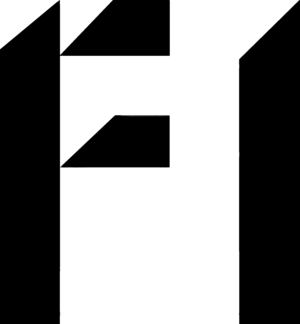
Logo de F1 de 1990 à 1992.
ČT1 est une chaîne de télévision généraliste nationale publique tchèque.